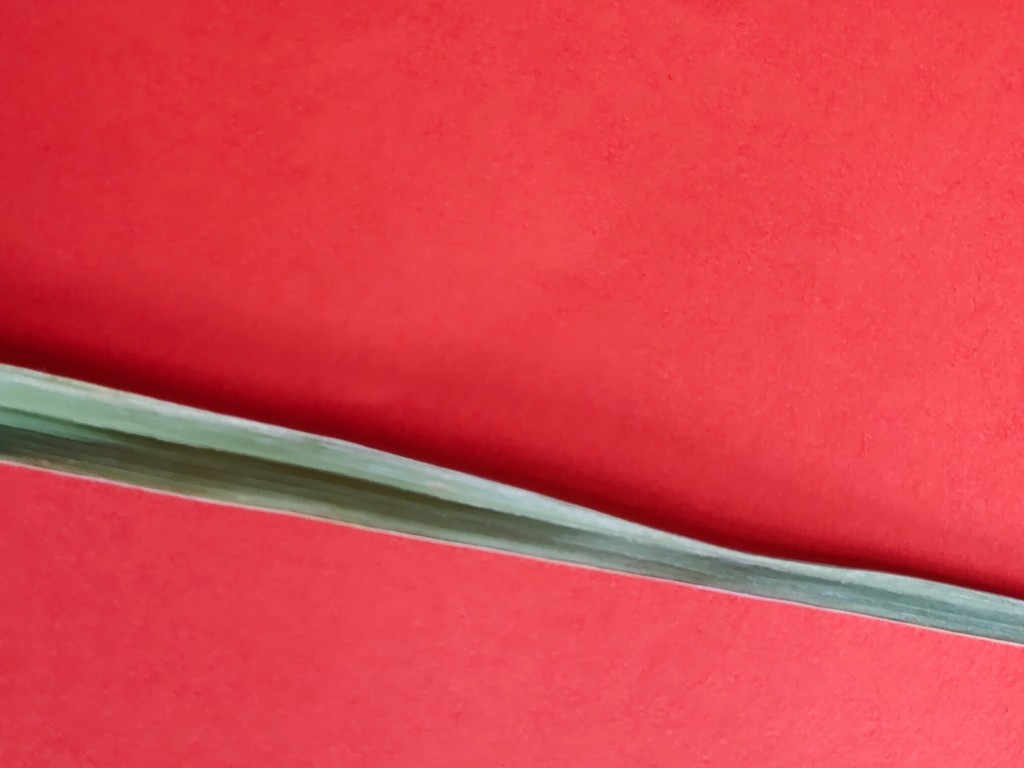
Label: Healthy